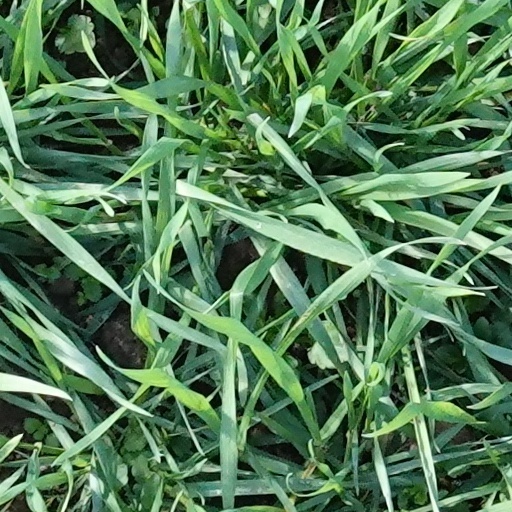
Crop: wheat